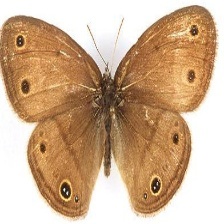
Species: WOOD SATYR
Butterfly family (ImageNet category): ringlet